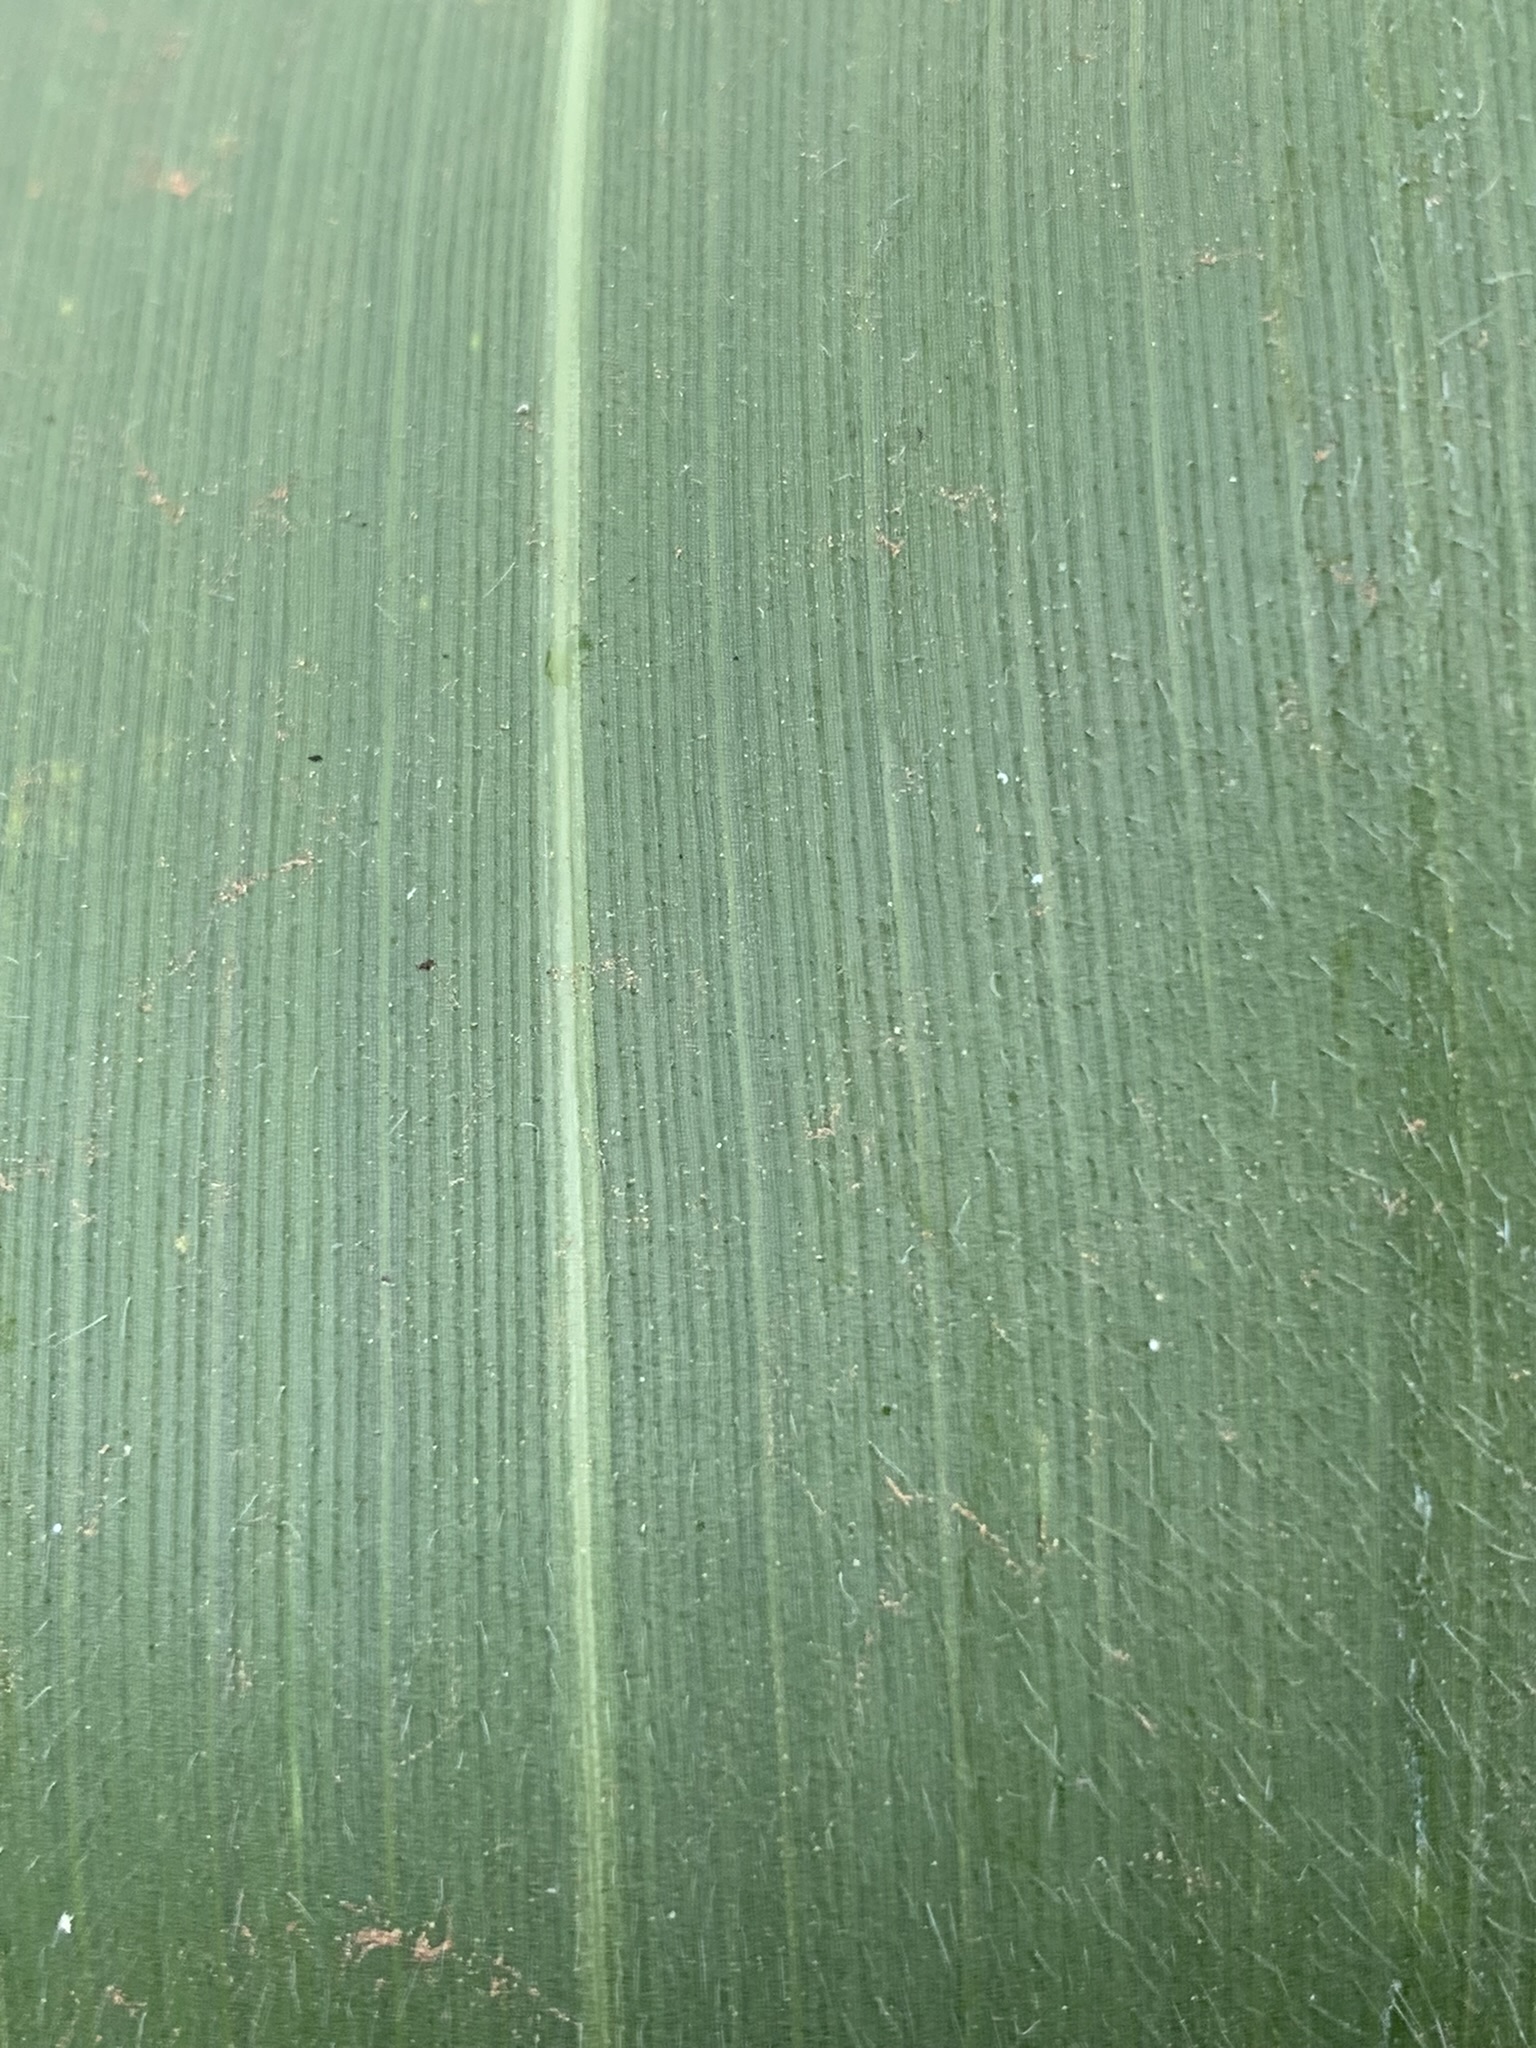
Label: Healthy